Enumclaw, Washington

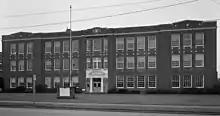
Old Enumclaw High School, built in 1921

Enumclaw is a city in King County, Washington, United States. The population was 12,543 at the 2020 census.